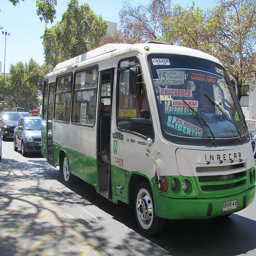
A small bus covered in signs drives down a street.
A green and white van full of signs written in spanish
A small bus is seen in a foreign city.
a green and white bus with stickers plastered all over it
A bus driving down the road followed by cars.